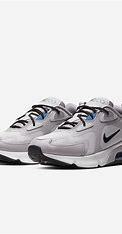
Brand: Nike
Model: Air Max 200